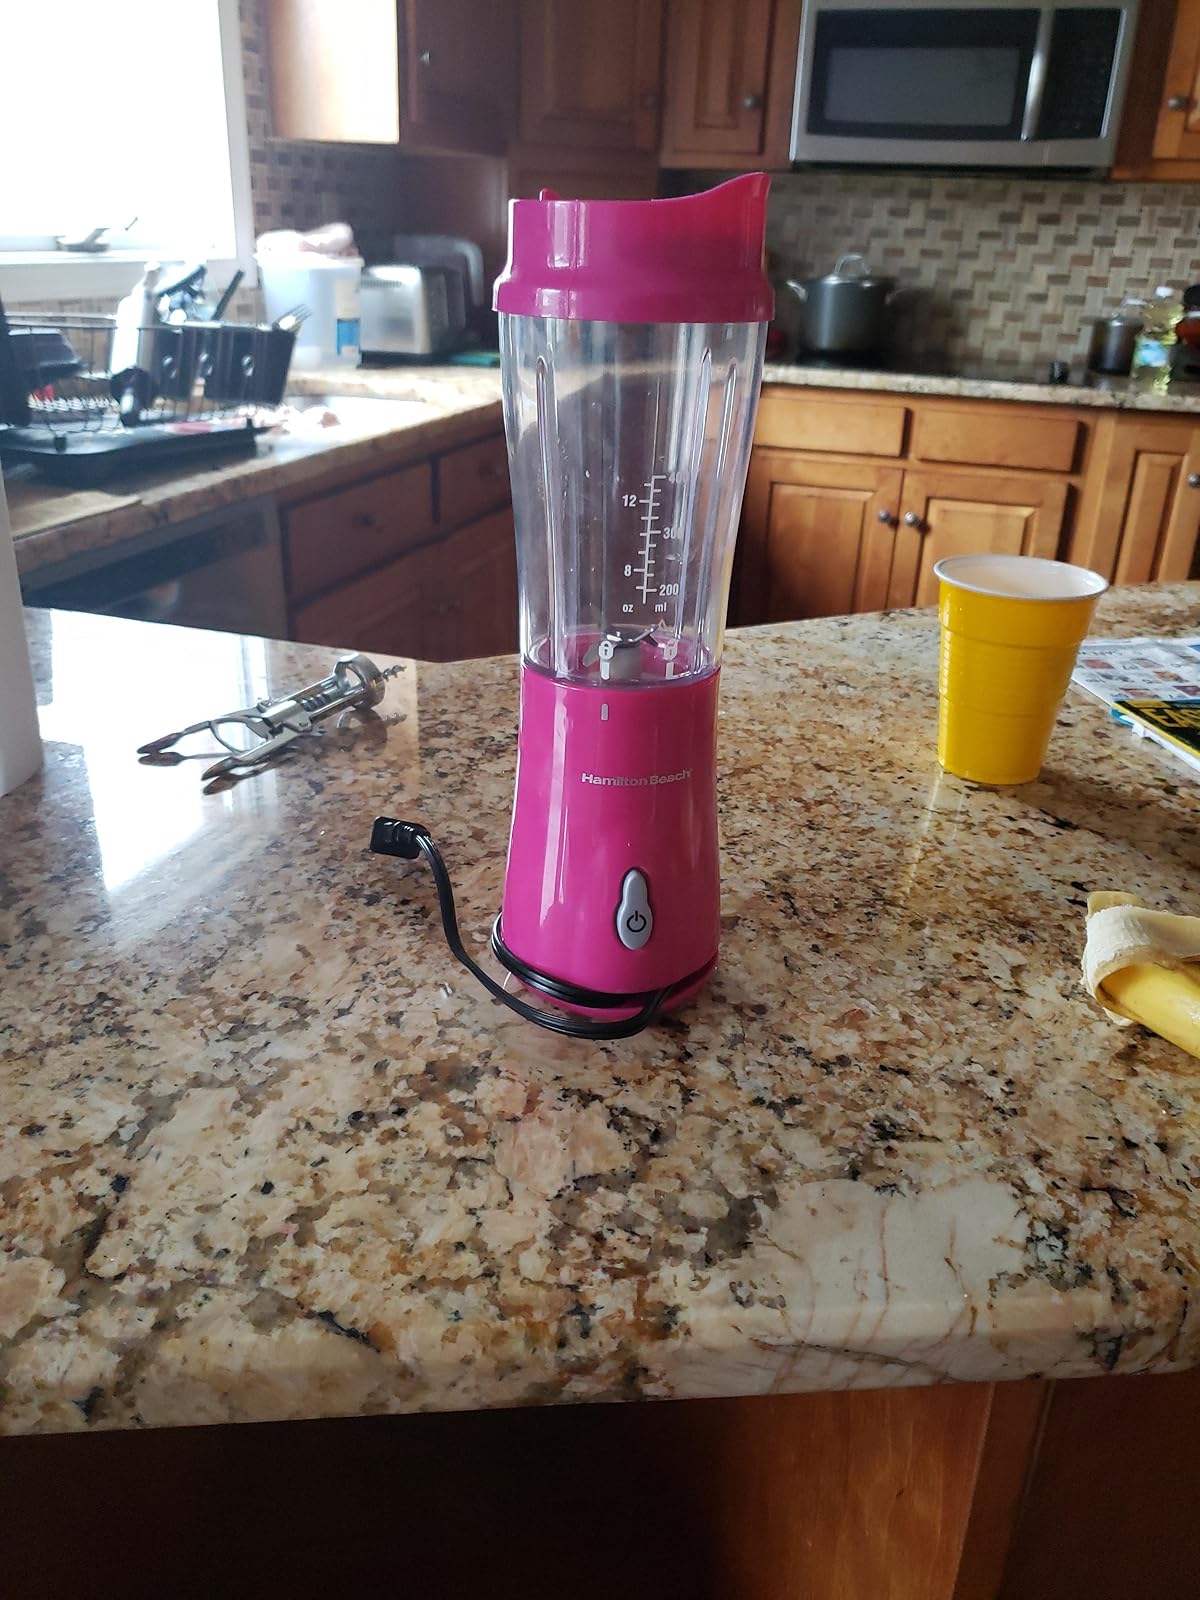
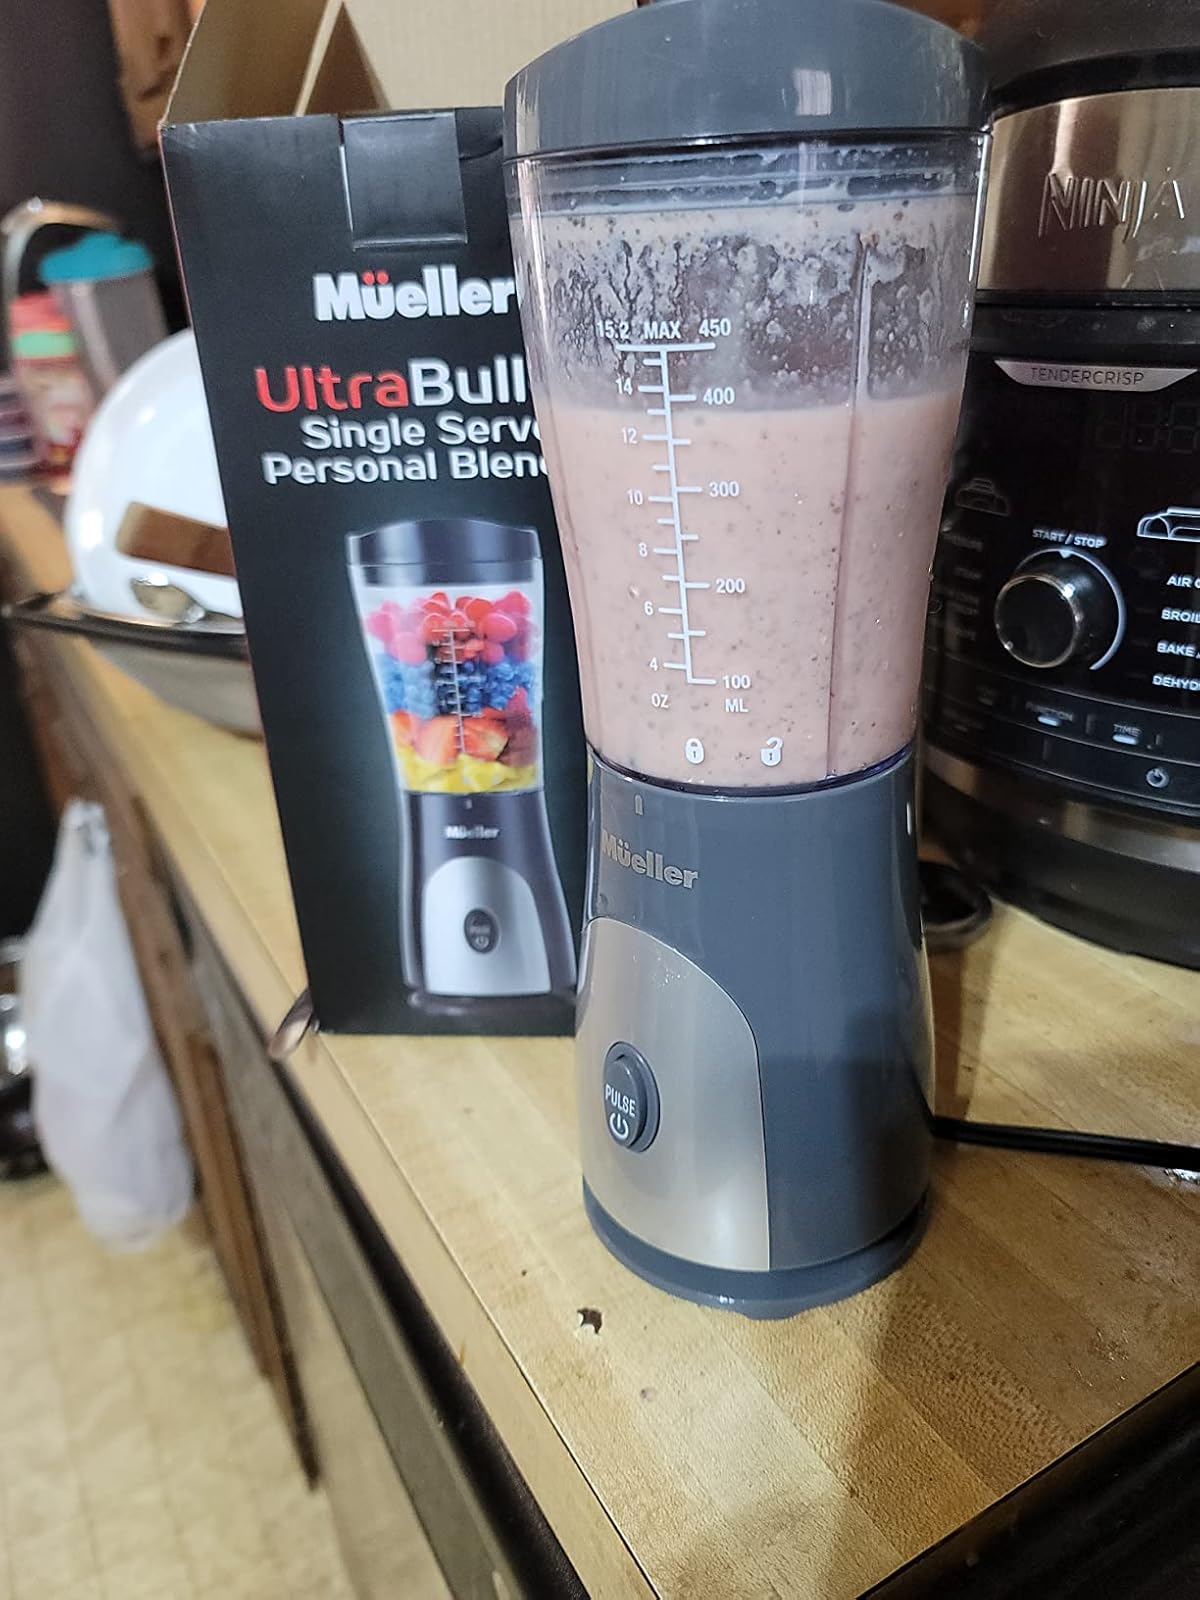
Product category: items_blender
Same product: no